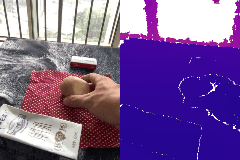
Label: potato